Montsuzain

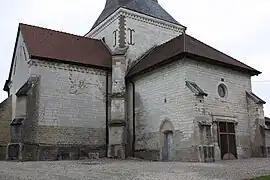
The church in Montsuzain

Montsuzain is a commune in the Aube department in north-central France.